Heather Grabbe

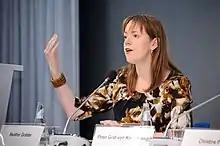
Heather Grabbe, 2011

Heather Grabbe is Senior Fellow at the think-tank Bruegel in Brussels, Belgium. Since 2021, she is Visiting Professor at University College London and at Katholieke Universiteit Leuven. She was previously the director of the Open Society European Policy Institute.